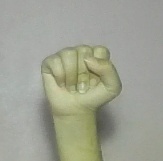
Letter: saad